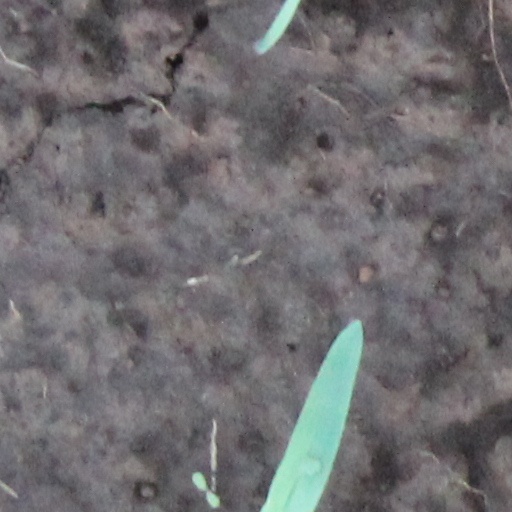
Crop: wheat